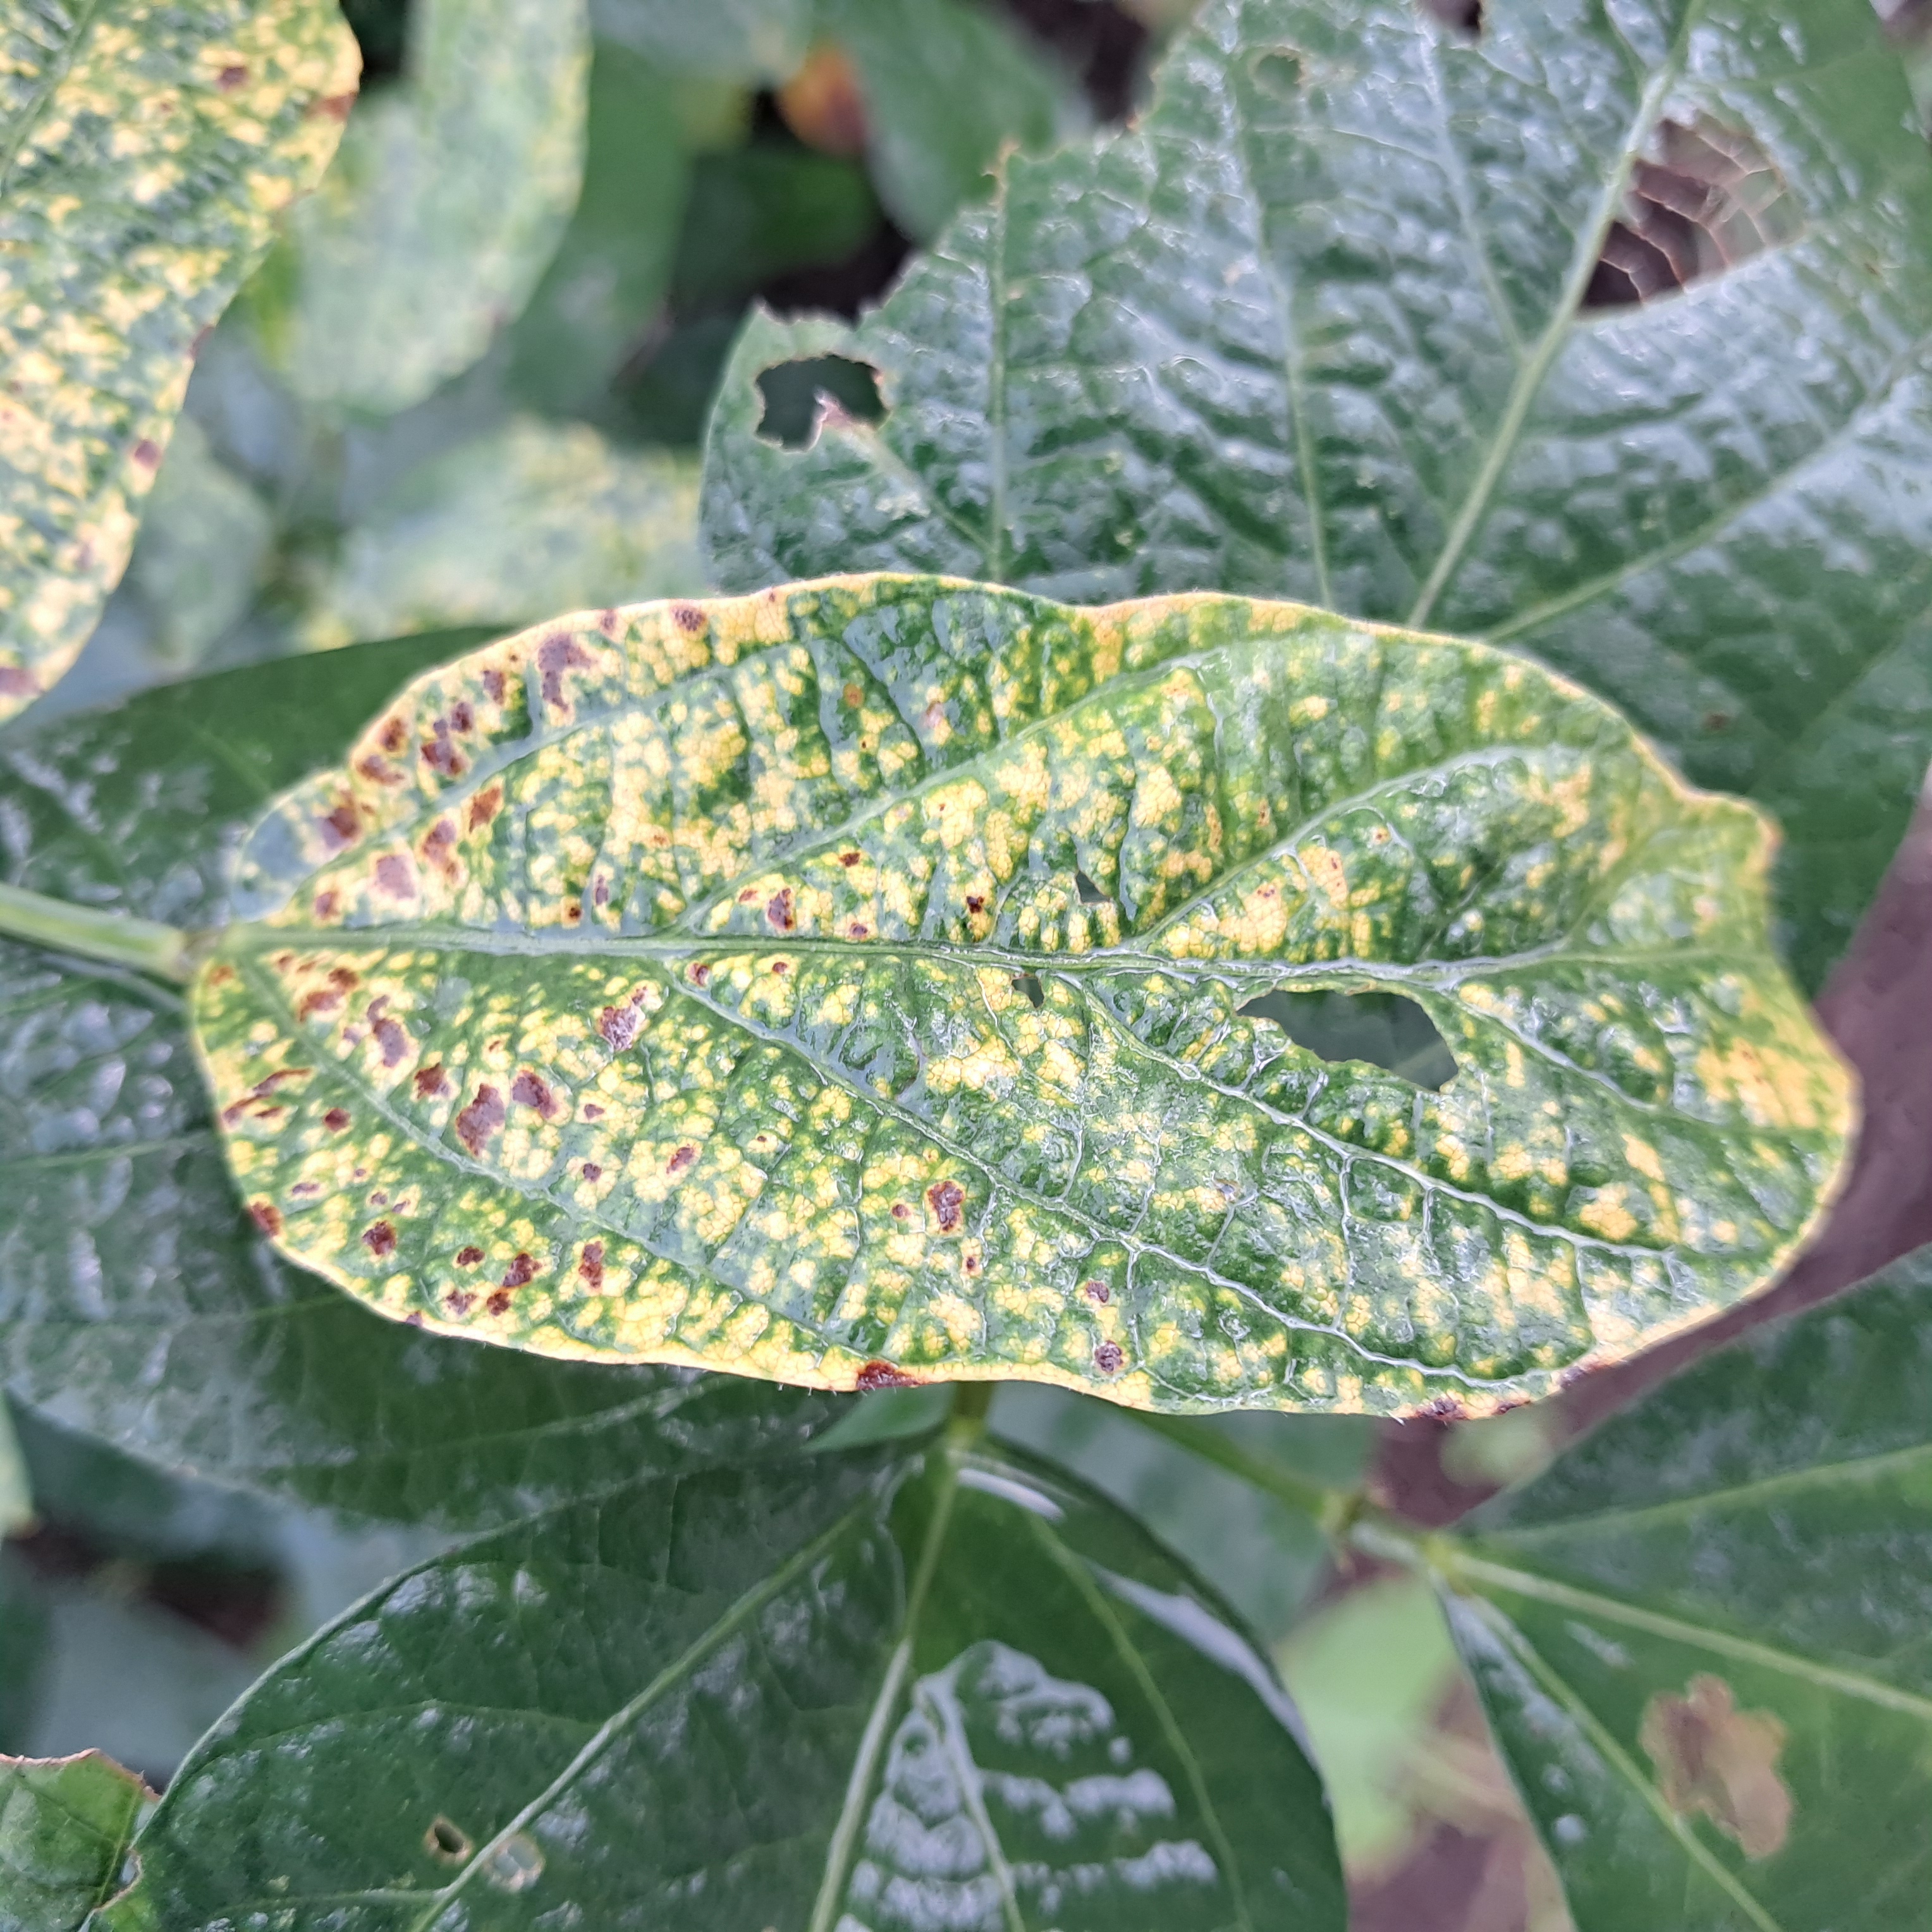
Label: Mosaic